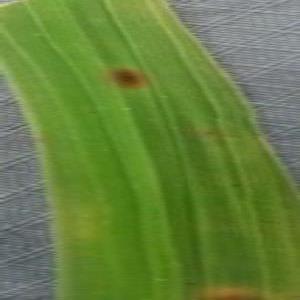
Disease: Brownspot